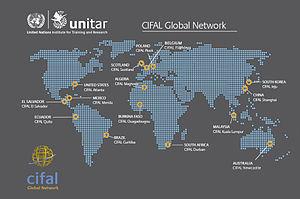
Le Réseau mondial CIFAL fait partie de l'Institut des Nations unies pour la formation et la recherche.